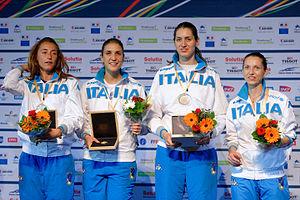
L'équipe d'Italie (de gauche à droite, Elisa Di Francisca, Arianna Errigo, Martina Batini et Valentina Vezzali) à la cérémonie protocolaire du fleuret féminin par équipes aux championnats d'Europe d'escrime au Rhénus Sport de Strasbourg, le 14 juin 2014.